C1orf185

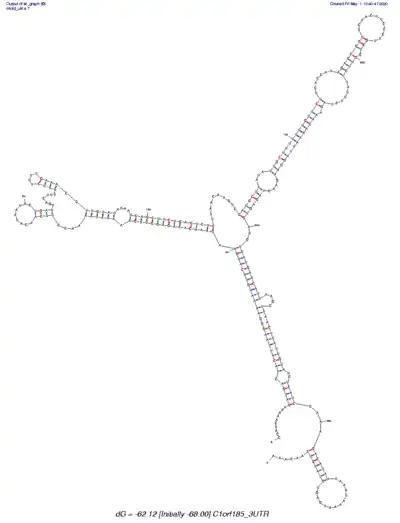

C1orf185 has one conserved miRNA binding site of type 7mer-A1 among several orthologs. The presence of a 7mer-A1 binding site indicates that C1orf185 is likely to be post-transcriptionally repressed.